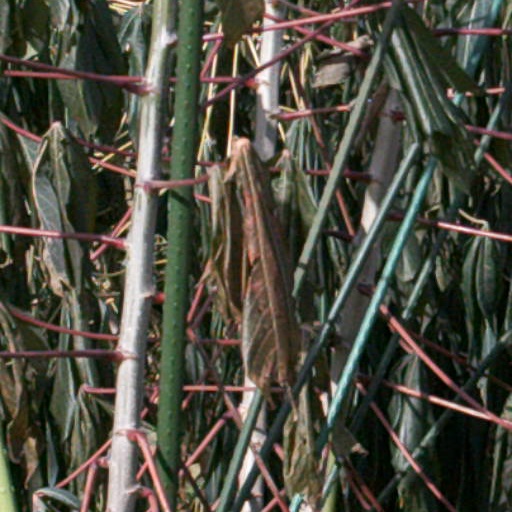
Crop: cassava